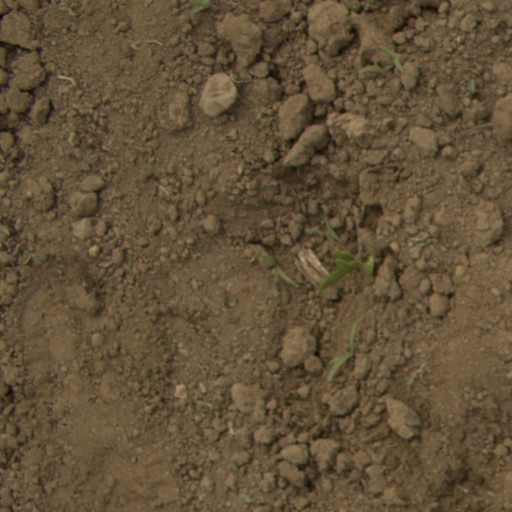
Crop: Jerusalem artichoke